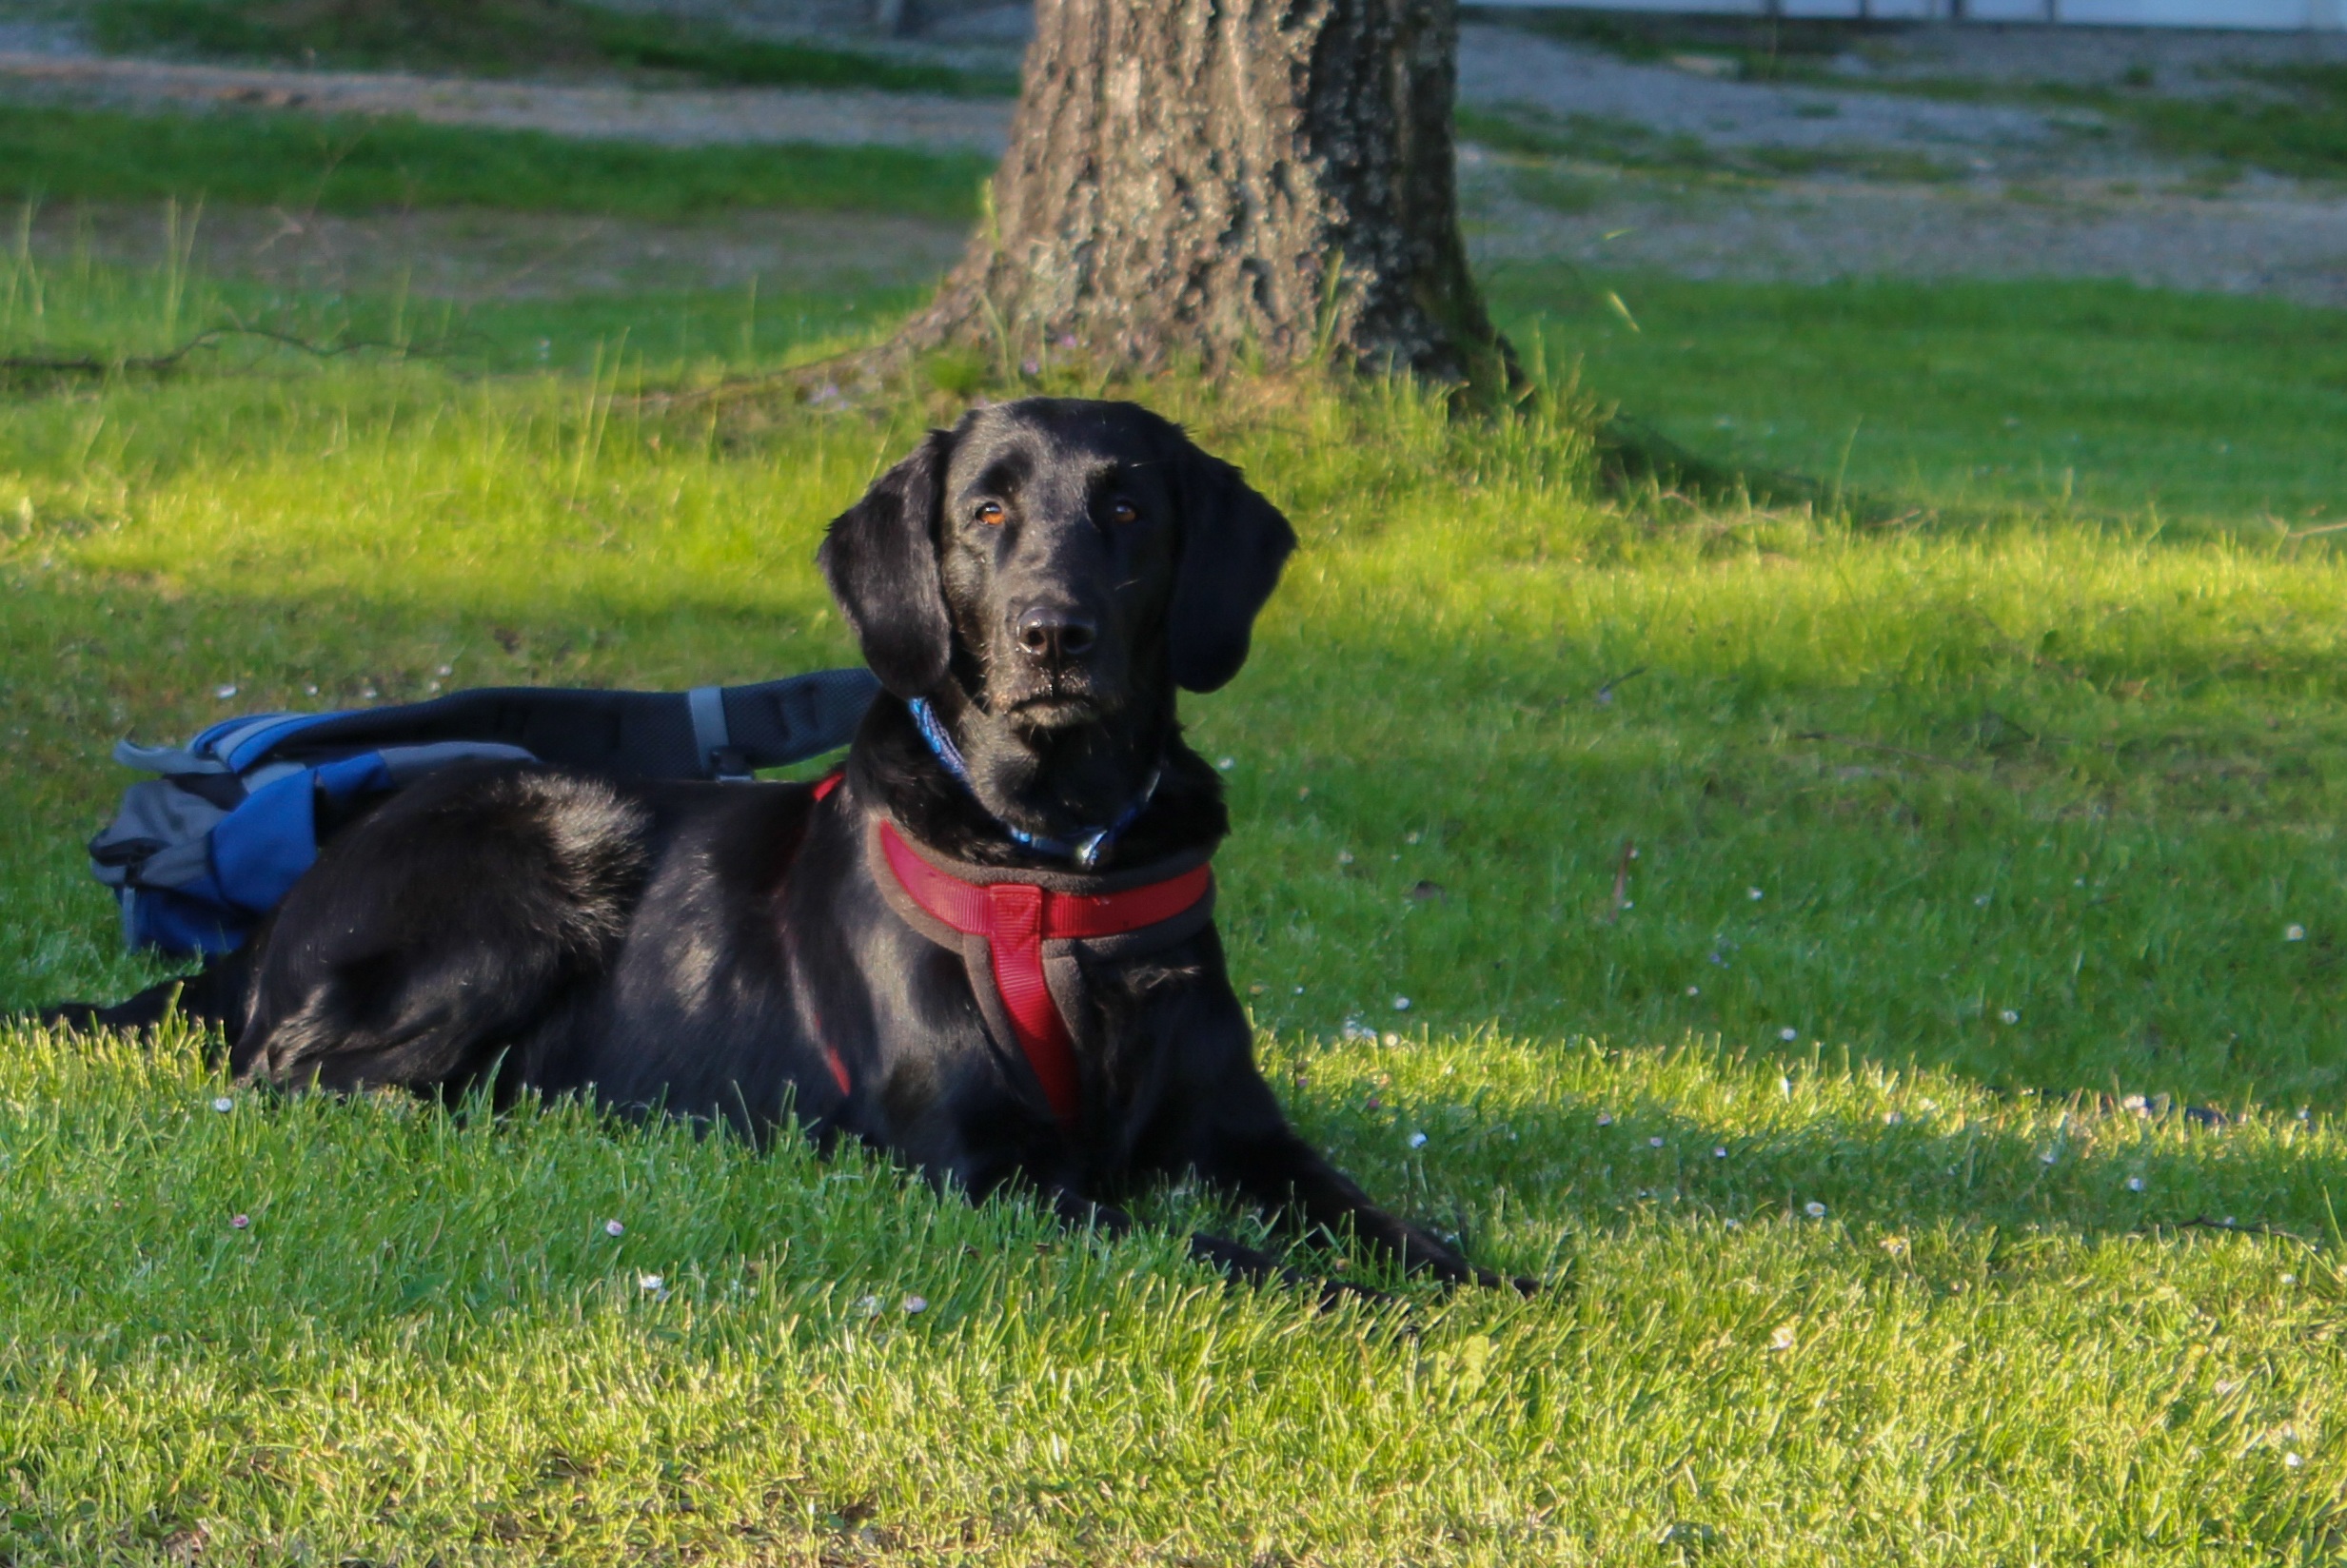
nature, grass, lawn, dog, animal, walk, mammal, black coat, vertebrate, labrador retriever, labrador, retriever, dog like mammal